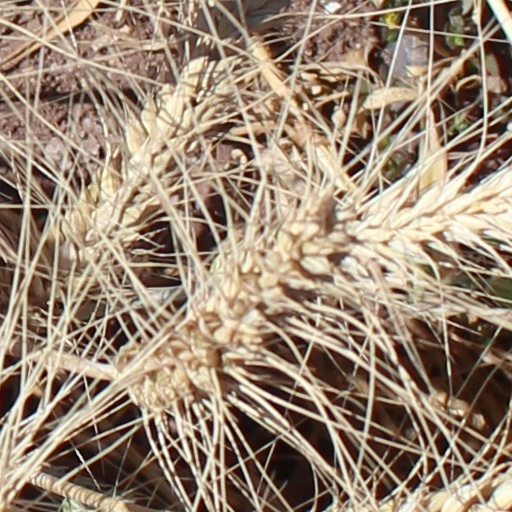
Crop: wheat